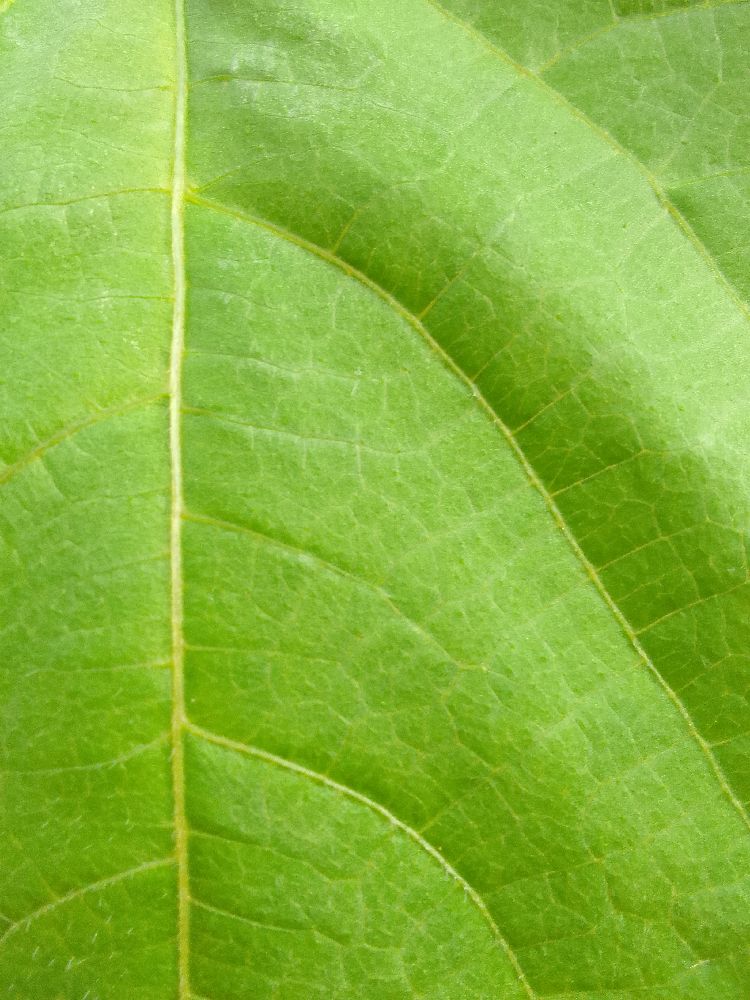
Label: healthy